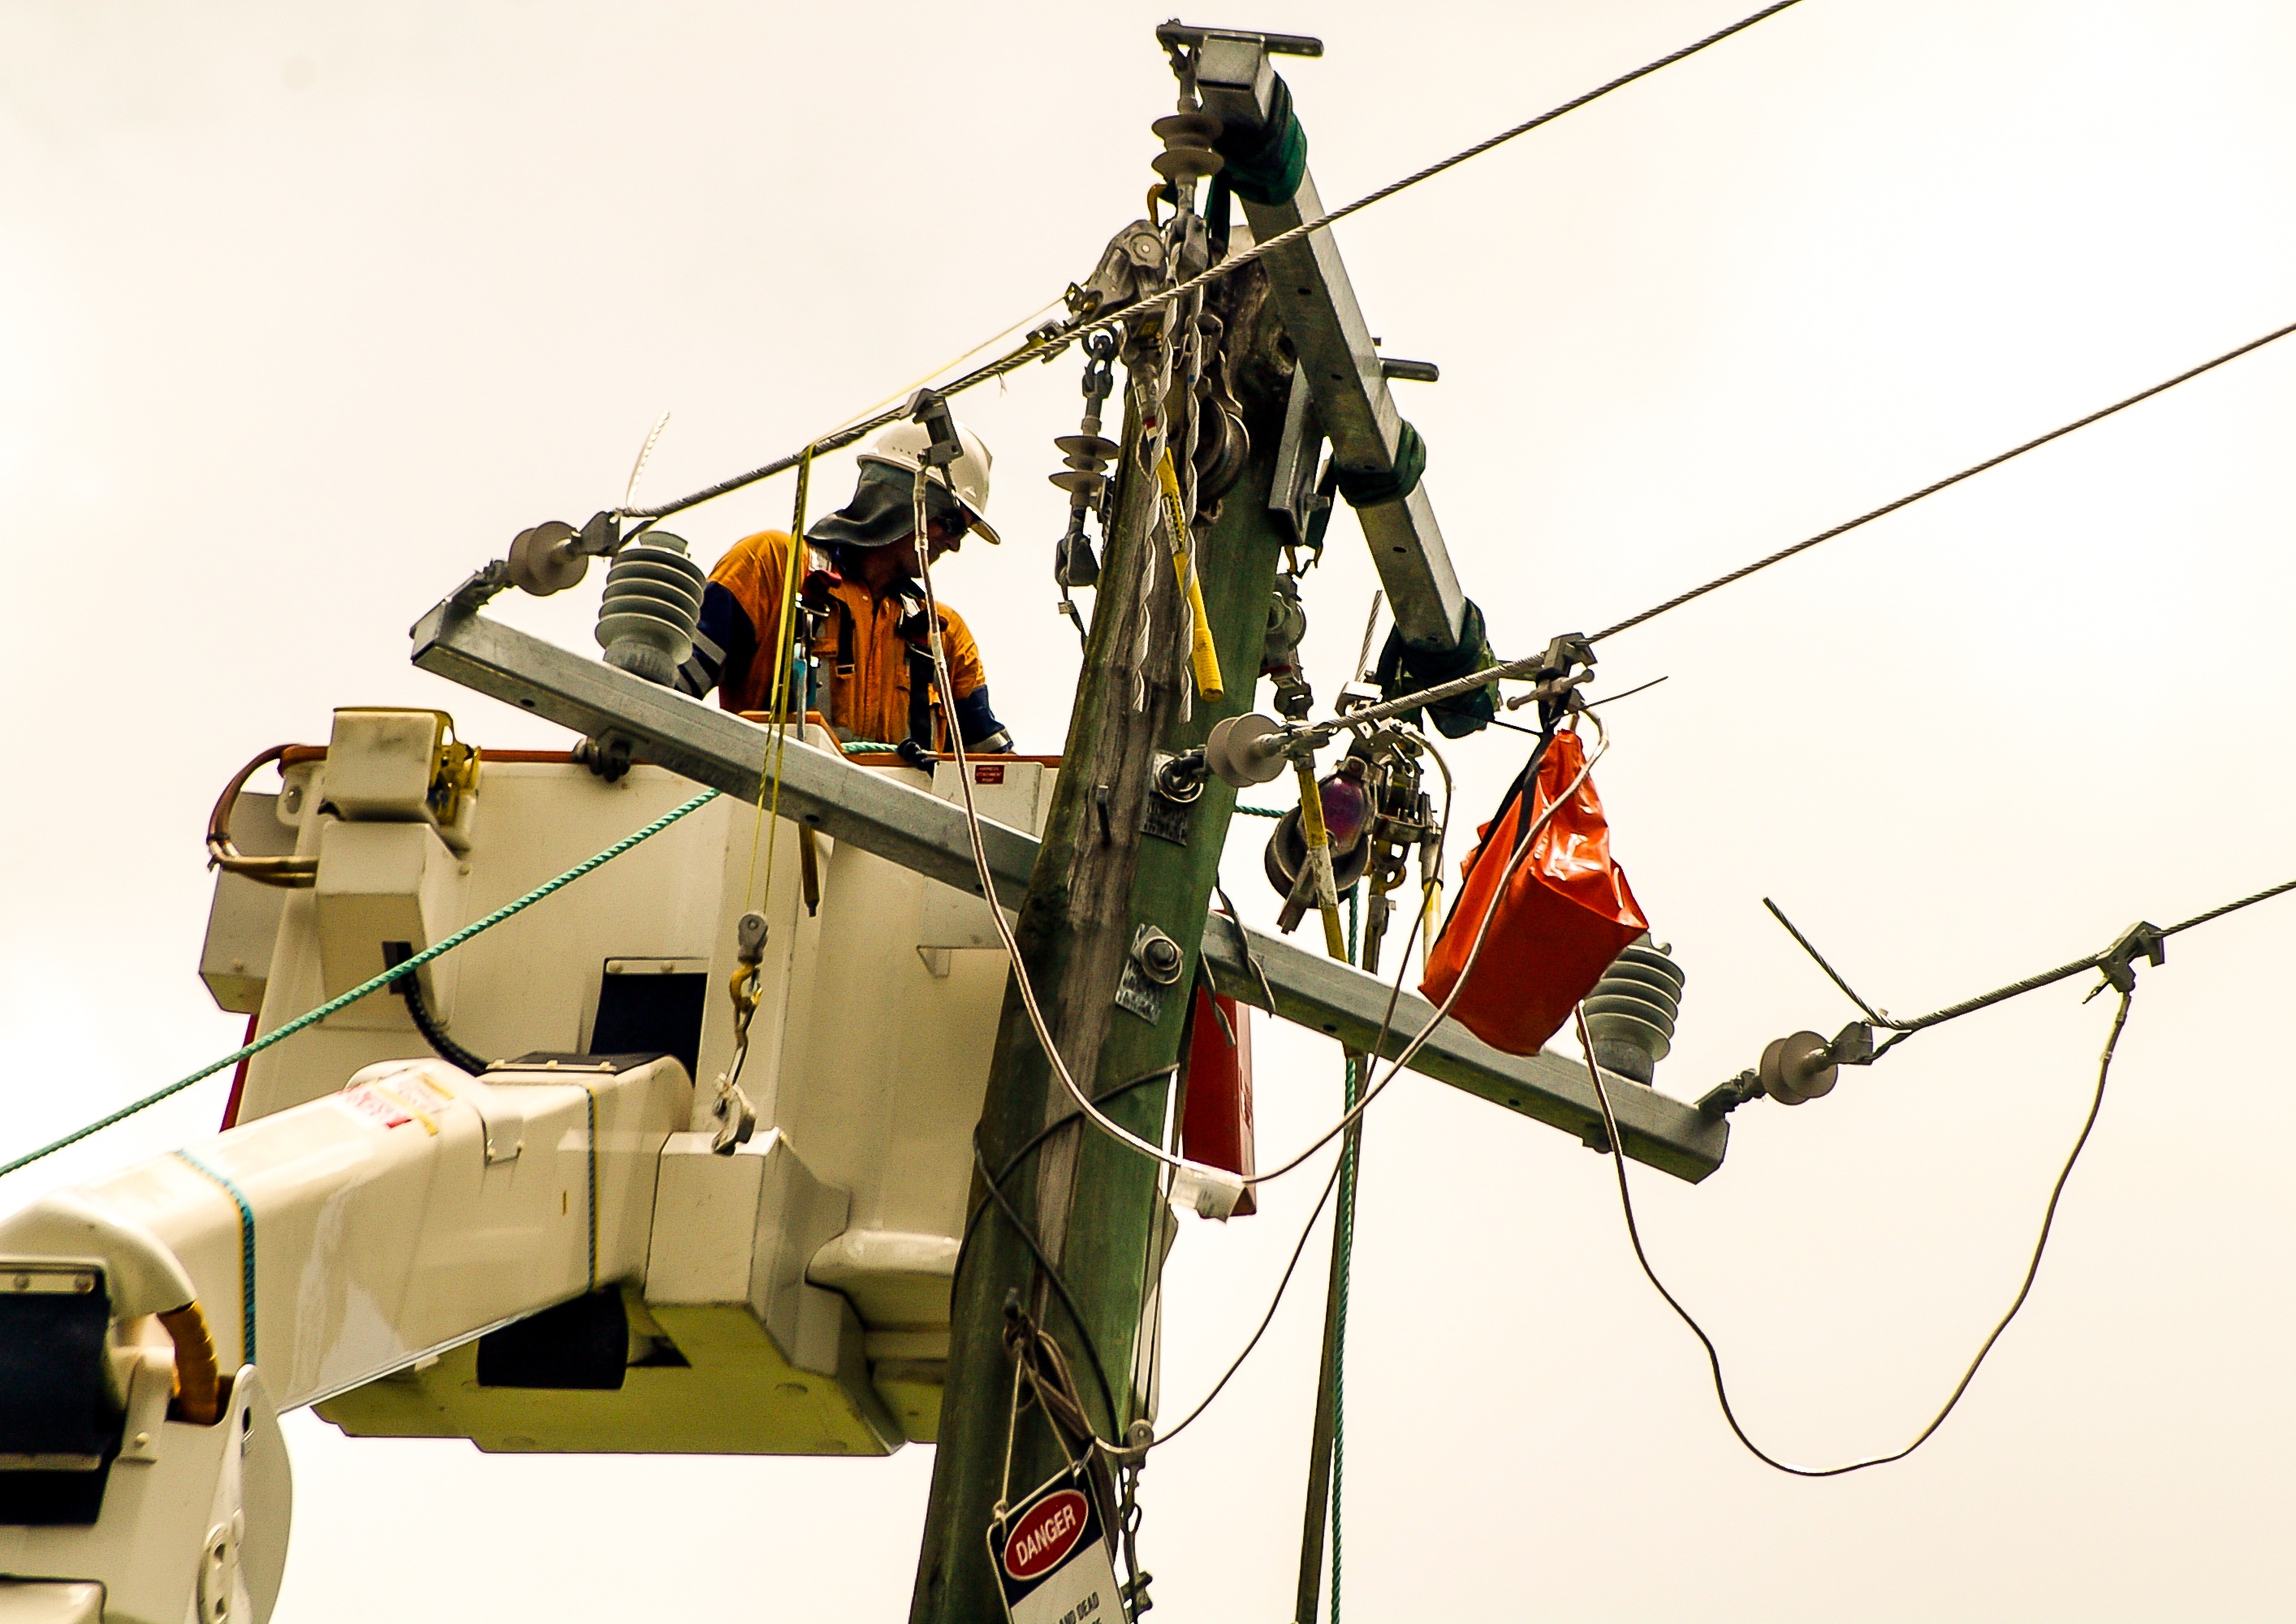
aircraft, military, pole, repair, vehicle, aviation, electricity, helicopter, toy, energy, men, wires, cables, workers, rotorcraft, mecha, linesmen, cherry picker, helicopter rotor, military helicopter